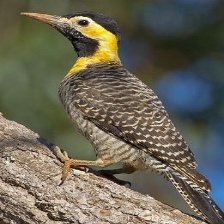
Species: CAMPO FLICKER
Scientific name: COLAPTES CAMPESTRIS